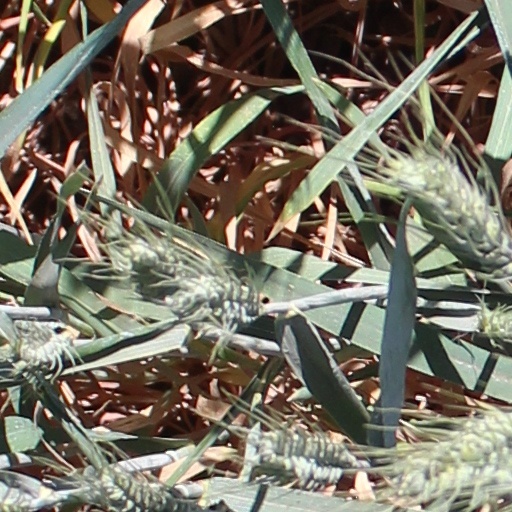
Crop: wheat